Laura McClelland

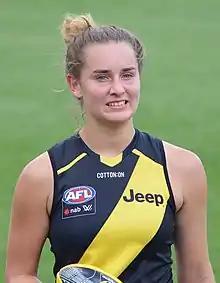
McClelland with Richmond in February 2020

Laura McClelland (born 3 July 2001) is an Australian rules footballer playing for the Richmond Football Club in the AFL Women's (AFLW). McClelland was drafted by Richmond with their second selection and twenty-fifth overall in the 2019 AFL Women's draft. She made her debut against at Ikon Park in the opening round of the 2020 season. She received a two-match suspension after pushing opponent Britt Tully into the turf in the round five loss to .